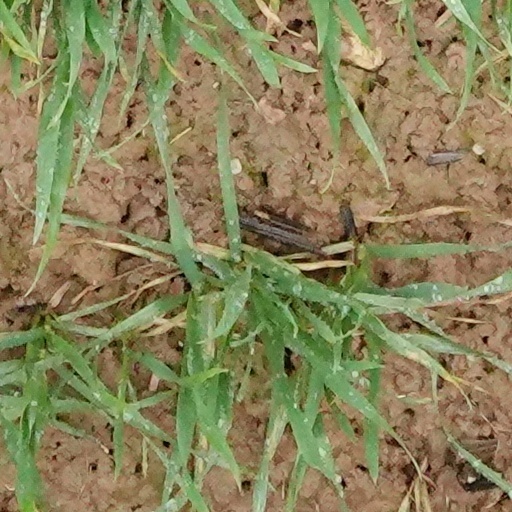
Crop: wheat